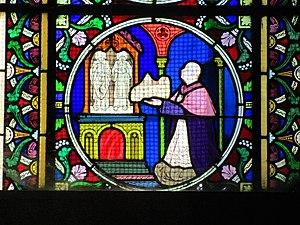
Saint Ferréol et saint Ferjeux de Besançon, Basilique Saint-Ferjeux de Besançon
Saint Ferréol et saint Ferjeux de Besançon sont les deux saints patrons de Besançon, fêtés le 16 juin. Ils sont, selon l'Histoire des Francs de l’évêque historien Grégoire de Tours du VIᵉ siècle, deux frères prêtre et diacre, considérés comme les deux fondateurs de la première Église de Besançon, et premiers évangélisateurs de la région séquane dans la gaule romaine du IIIᵉ siècle. La Basilique Saint-Ferjeux de Besançon construite au XIXᵉ siècle sur l'emplacement de leur grotte, en architecture éclectique romano-byzantine-franc-comtoise, leur est dédiée.